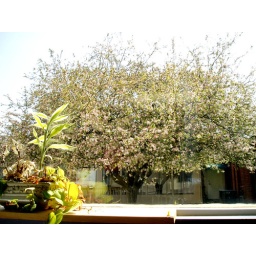
The tree outside my window is in bloom! It's beautiful!